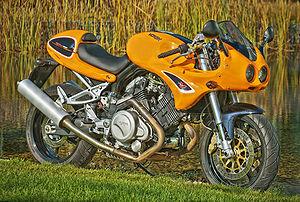
Le Cafe Racer de Voxan est un modèle de motocyclette sportif à la qualité routière indéniable et au moteur coupleux.